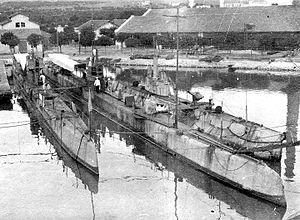
Le Outka était un sous-marin de la classe Bars de la marine impériale russe.
La flotte de l’Armée blanche fut le dernier vestige de la flotte de la mer Noire de la Marine impériale de Russie. Créée en 1920, elle cessa d’exister en 1924. Cette escadre du mouvement blanc combattit lors de la guerre civile russe, elle est également connue sous le nom d'Escadre russe.